European Year of Equal Opportunities for All

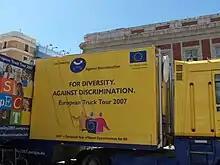
Promotional truck in Madrid.

The European Year of Equal Opportunities for All was held in 2007. This designation was made on 31 May 2005 by the European Commission's Directorate-General for Employment, Social Affairs and Equal Opportunities. It was part of a concerted effort to promote equality and non-discrimination in the European Union.